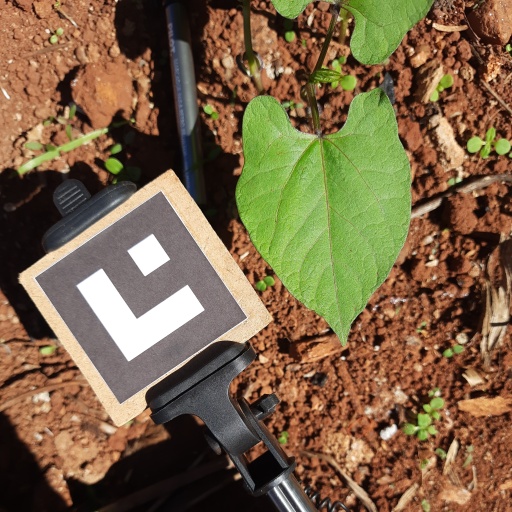
Observations: flat surface, no eating holes, under sunlight